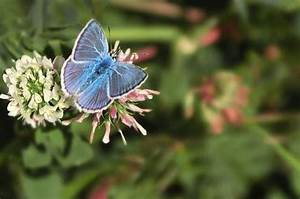
Label: butterfly